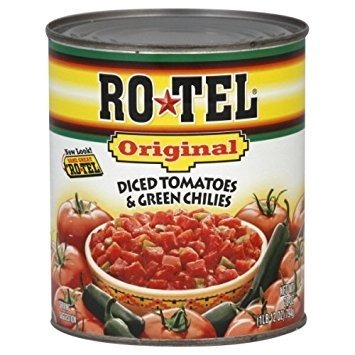
Item Name: Ro-tel Diced Original Tomatoes & Green Chilies 28 Oz (Pack of 8)
Value: 224.0
Unit: Ounce

Price: 1.79